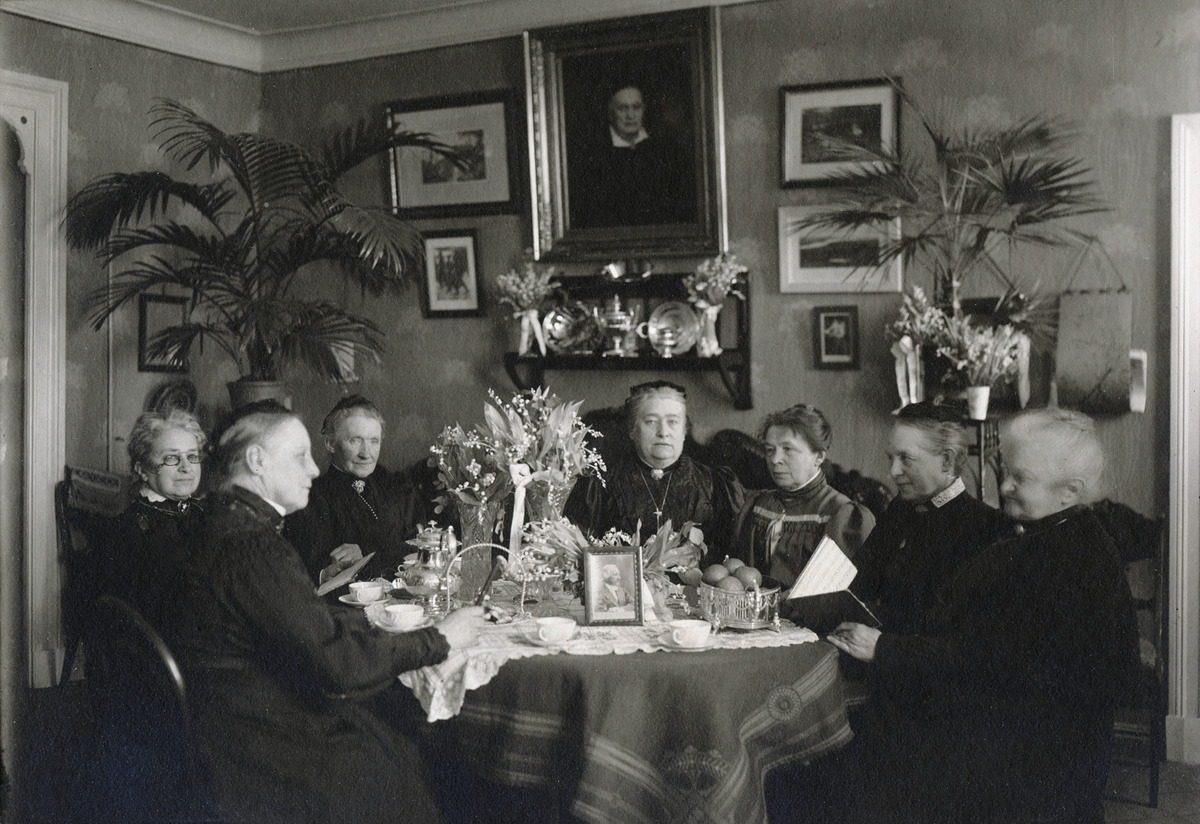
Suomen ensimmäinen naiskuoro Vårförening (Kevätyhdistys), perustettu 20
sisällön kuvaus: Suomen ensimmäinen naiskuoro Vårförening (Kevätyhdistys), perustettu 20.3.1864. Vuosipäivän vietossa vas. Therese Hahl os. Decker, Inna Haeggström, Aina Nyberg os. Topelius, Alfhild Linden os. Waennerberg, Ellen Nervander, Fanny Elonius os.

Decker

ja

Augusta Östling os. Cadonius. mustavalkoinen
Kuvaaja: Faltin, Artur, valokuvaaja
Ajankohta: kuvausaika 20.03.1907
Aiheet: Vår-Föreningen, kuorot naiskuorot, vaatteet juhlavaatteet, vuosipäivät